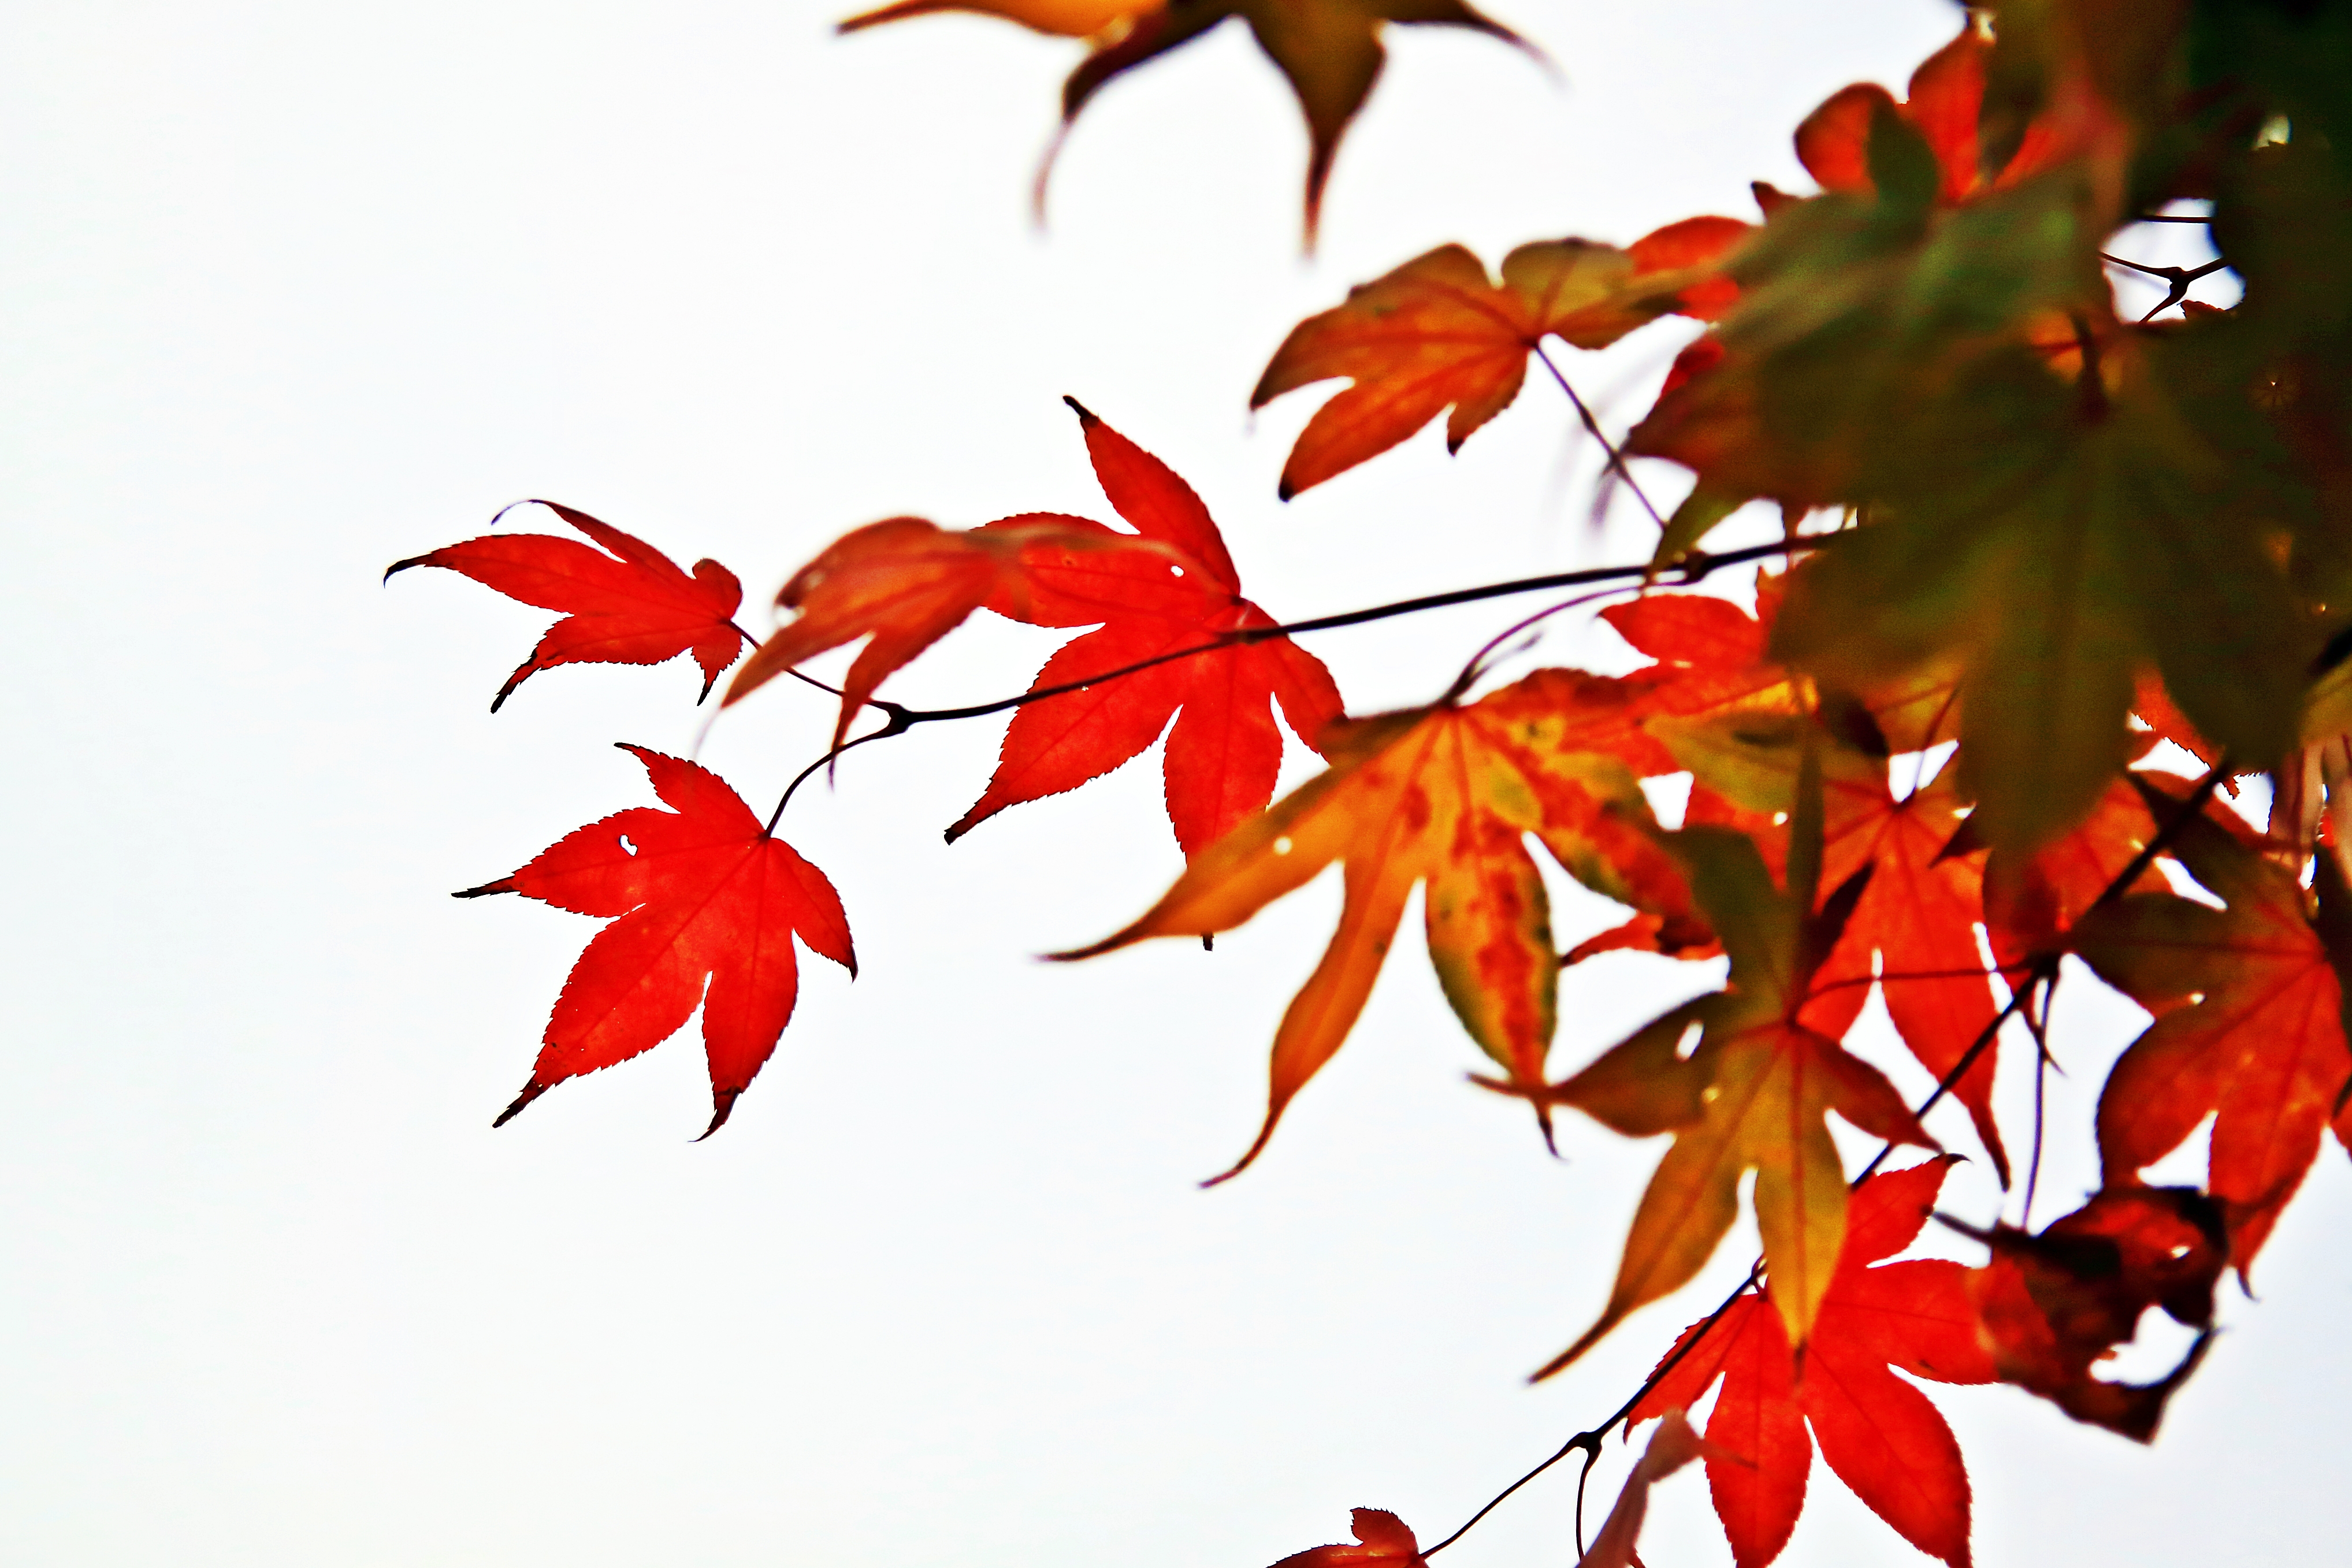
autumn, korea, leaf, tree, Black maple, red, maple leaf, plant, woody plant, deciduous, maple, sweet gum, flowering plant, flower, botany, twig, branch, New Mexico maple, plant stem, coquelicot, stock photography, plane, plane tree family